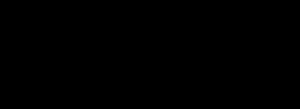
En chimie, un mécanisme réactionnel est l'enchainement d'étapes, de réactions élémentaires, par lequel un changement chimique a lieu.